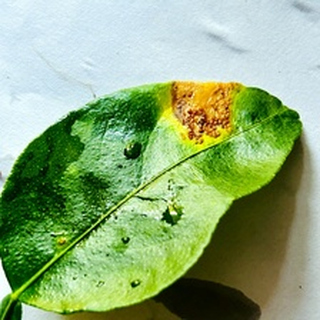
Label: lemon_citrus_canker